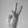
ASL letter: V